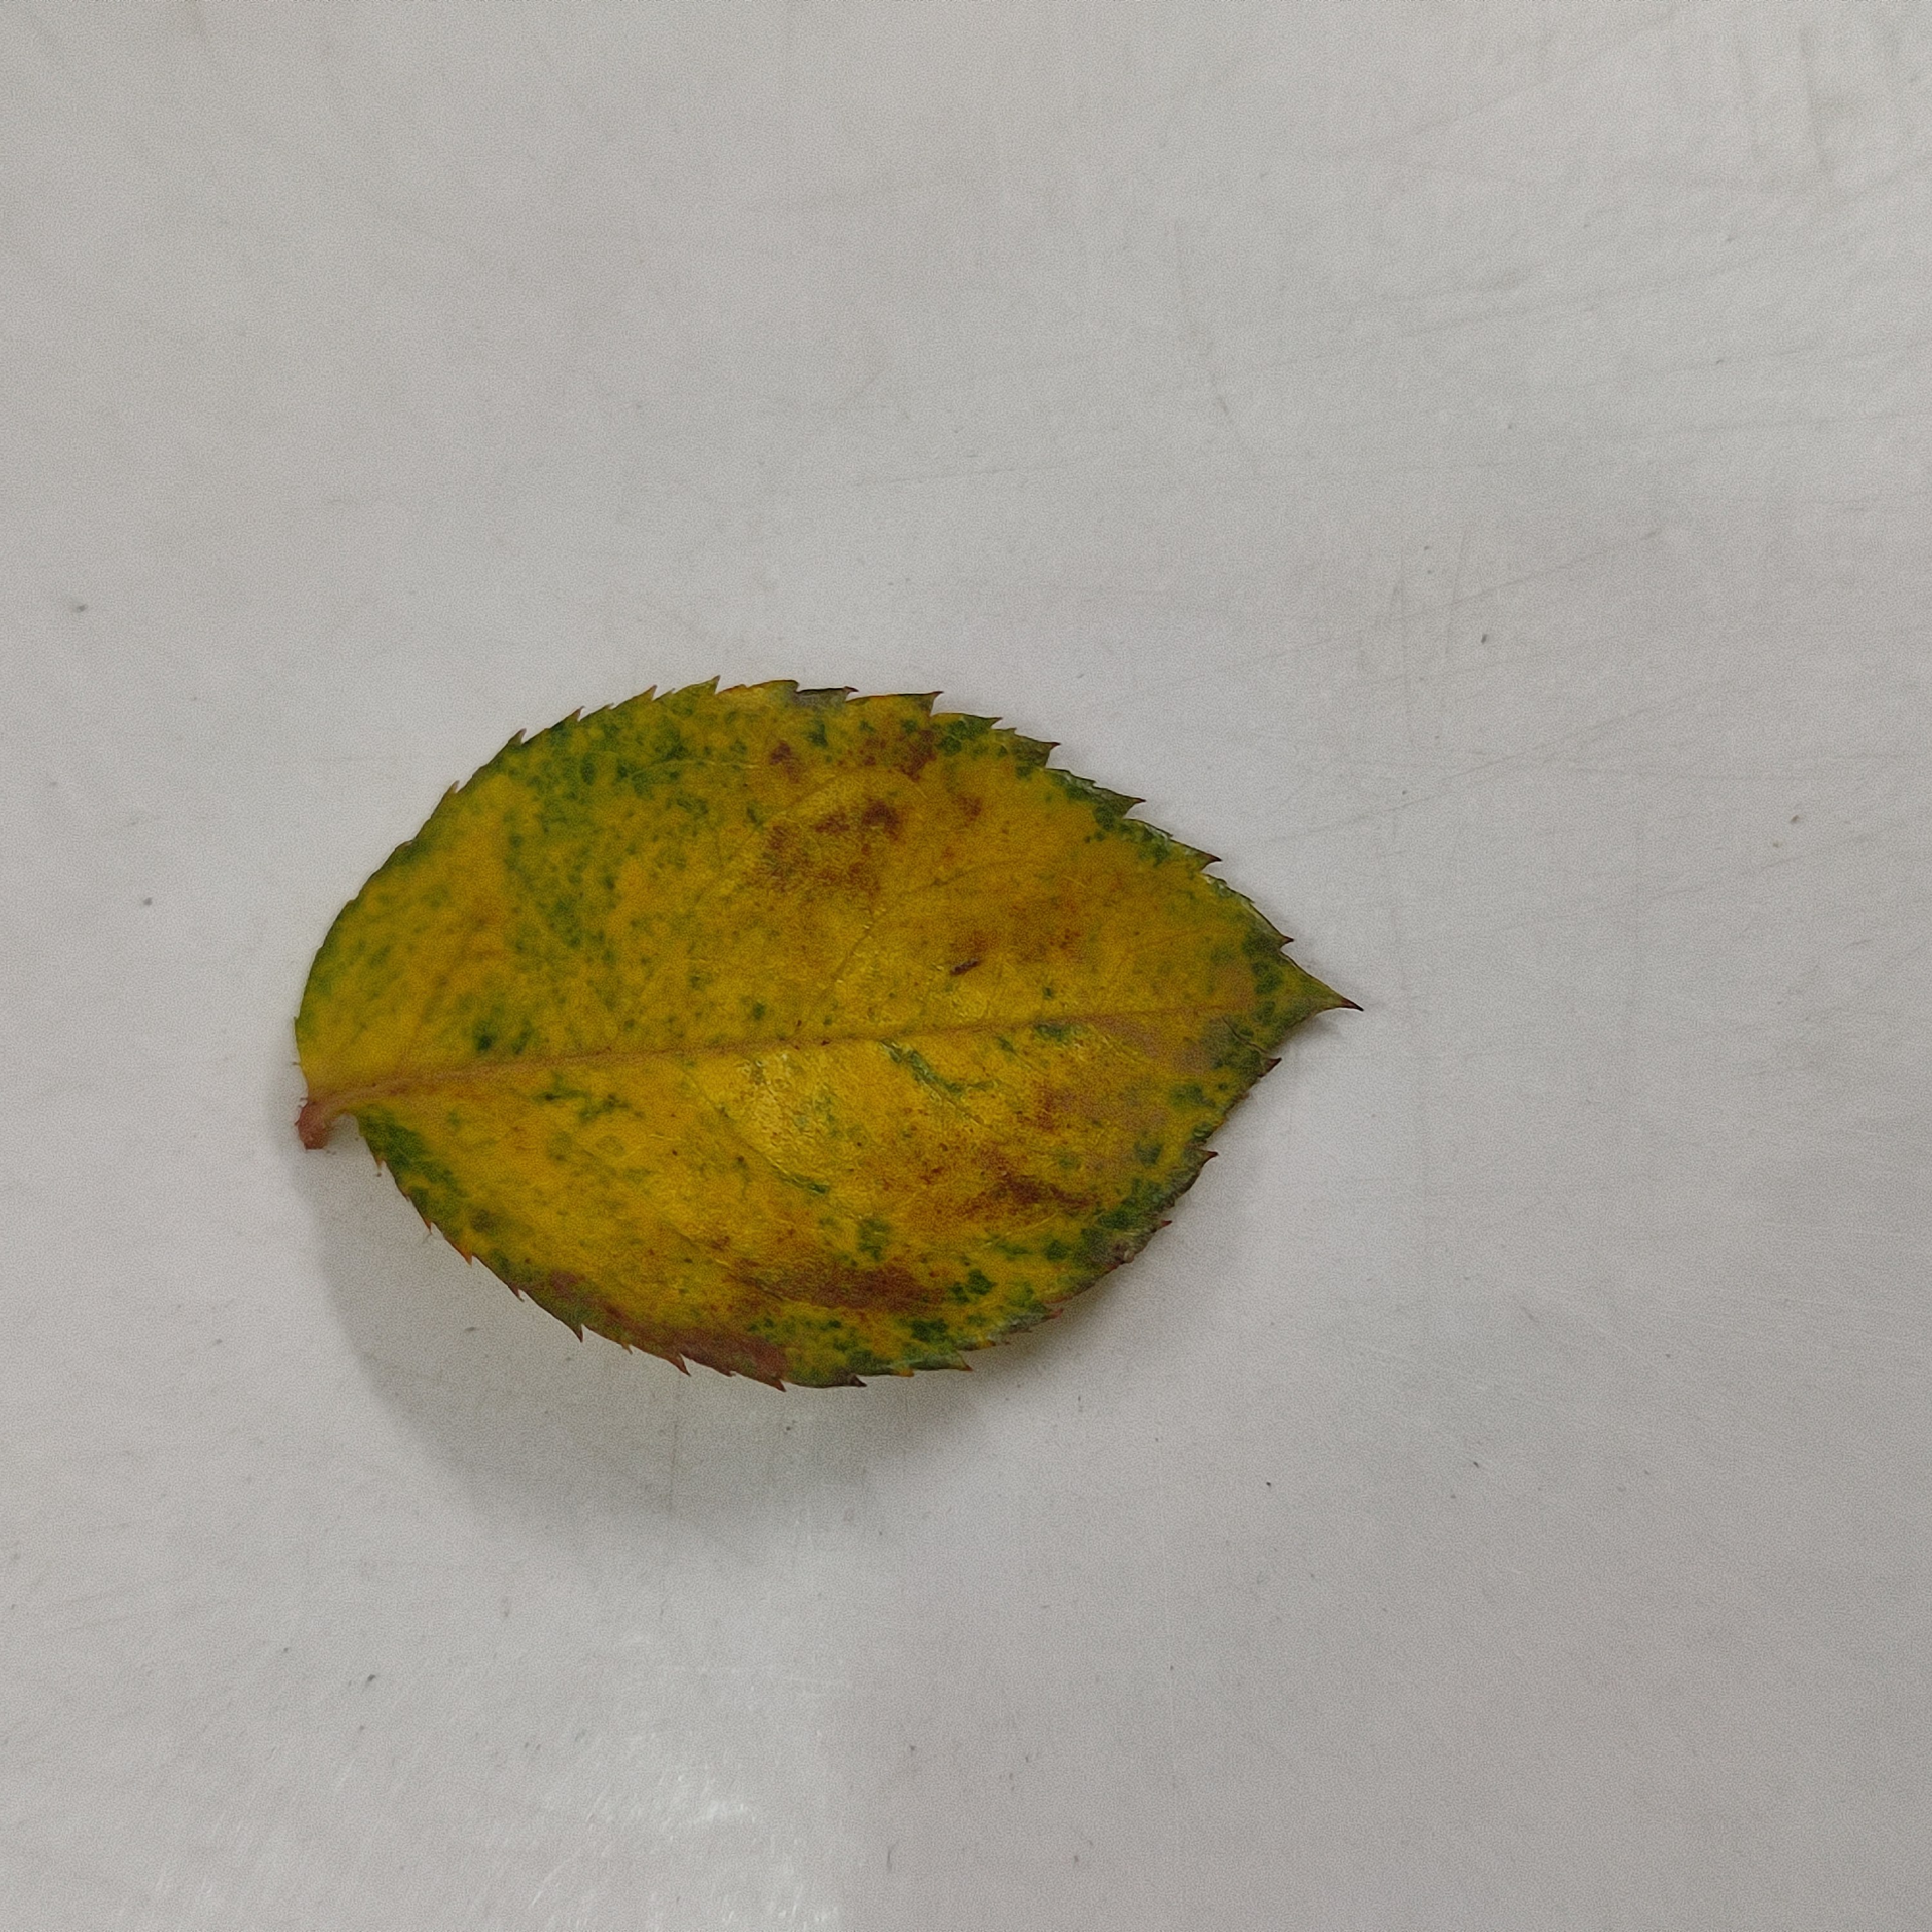
Label: Yellow Mosaic Virus